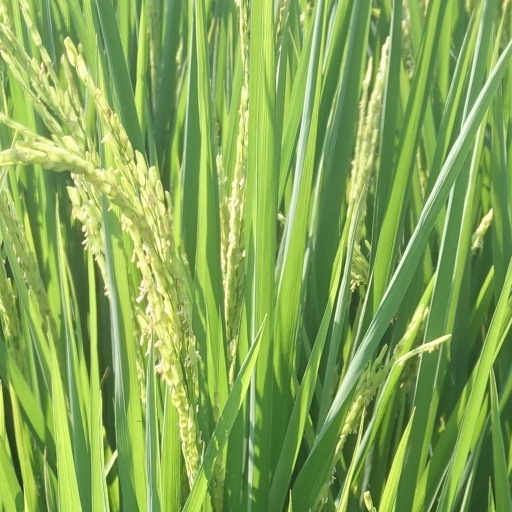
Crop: rice